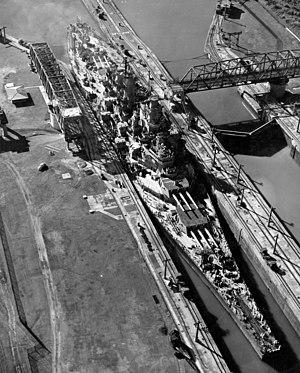
L'United States Navy ou US Navy est la marine de guerre des États-Unis et représente l'une des six composantes des Forces armées des États-Unis.
Le canal de Panama est un canal maritime de 77 km de long, qui traverse l’isthme de Panama en Amérique centrale, reliant l’océan Pacifique et l’océan Atlantique. Sa construction a été l'un des projets d’ingénierie les plus difficiles jamais entrepris. Son influence sur le commerce maritime a été considérable, puisque les navires n’ont plus eu besoin de faire route par le cap Horn et le passage de Drake, à la pointe australe de l’Amérique du Sud. Un navire allant de New York à San Francisco par le canal parcourt 9 500 kilomètres, moins de la moitié des 22 500 kilomètres du voyage par le cap Horn.
La classe Iowa est une série de cuirassés construits pour l’US Navy durant la Seconde Guerre mondiale comportant quatre unités. Ces bâtiments furent engagés dans les campagnes du Pacifique. C'est à bord de l'un d'entre eux, l'USS Missouri, que fut signée la capitulation du Japon mettant fin à la Seconde Guerre mondiale. Ils servirent encore durant la guerre de Corée ; et l'un d'entre eux participa à une partie du conflit vietnamien. Mis en réserve, ils furent modernisés et remis en service au début des années 1980 dans le cadre du plan pour une marine de 600 navires lancé sous la présidence Reagan. Ils seront engagés au cours de la guerre du Liban et une ultime fois en 1990, pour la guerre du Golfe. En raison de leurs équipages trop nombreux pour un besoin opérationnel moins pertinent, ils ont ensuite été versés dans la flotte de réserve, avant d'être, en mars 2006, définitivement rayés de la liste des bâtiments de l'US Navy.